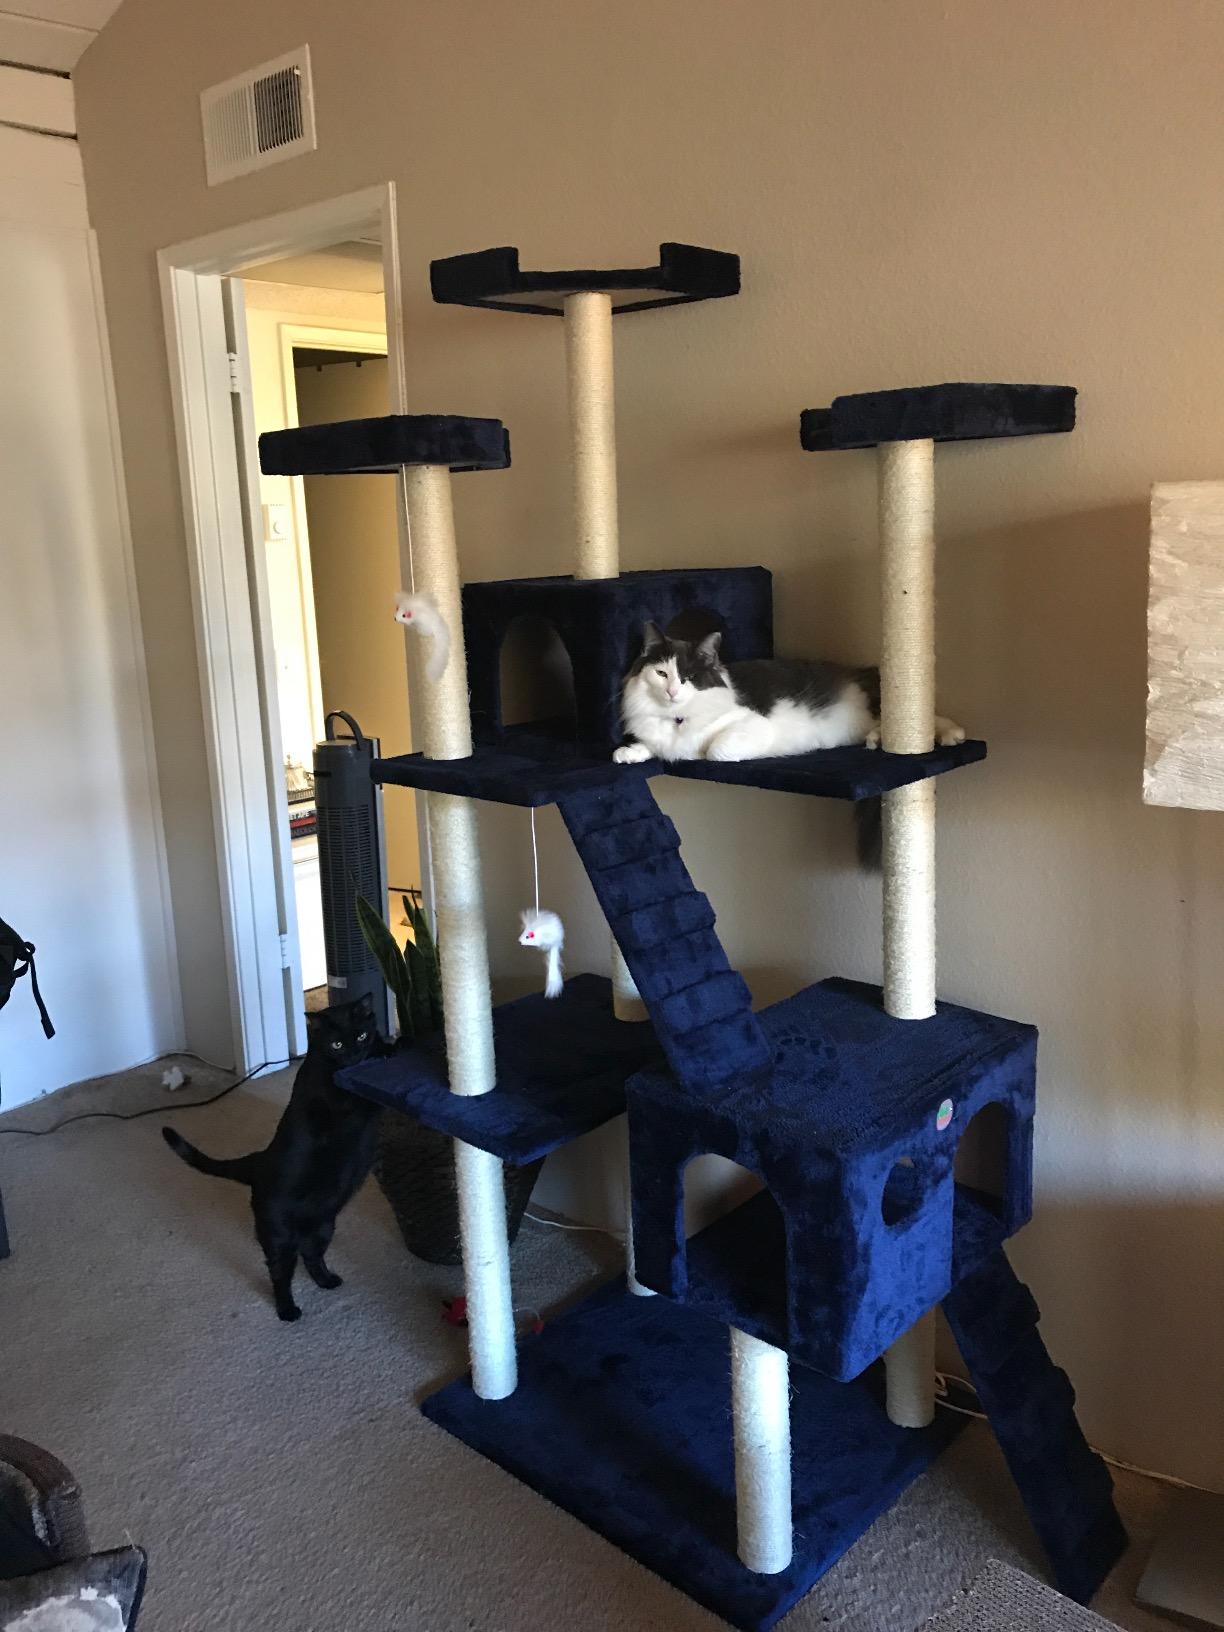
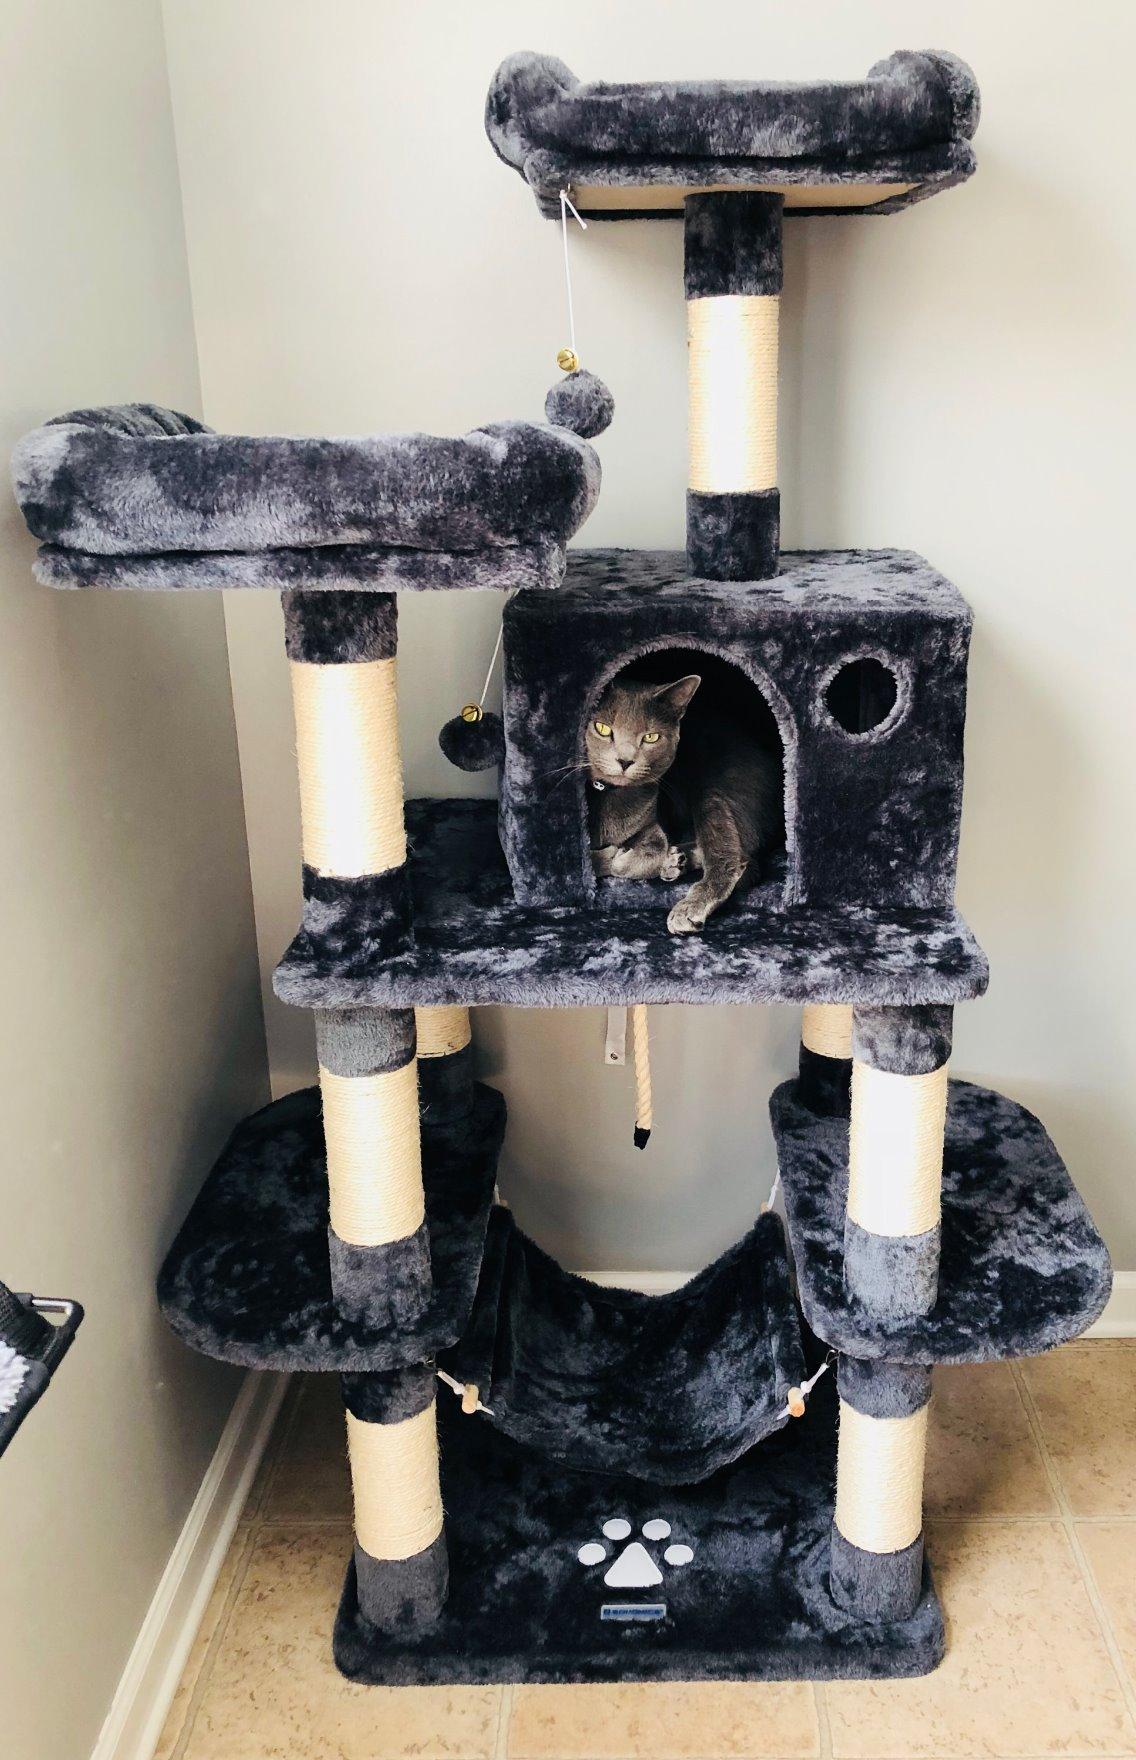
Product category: items_cat tree
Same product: no